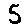
Label: 5